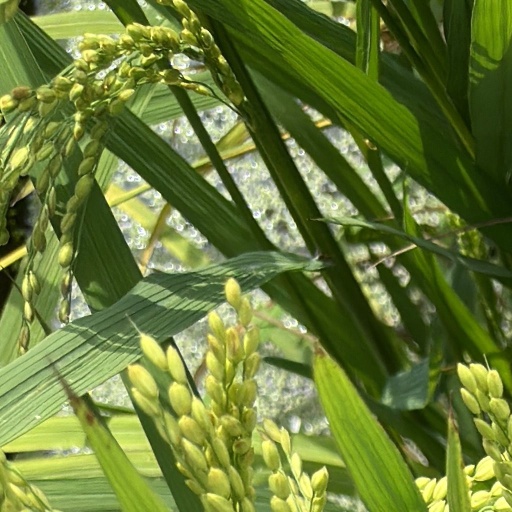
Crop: rice